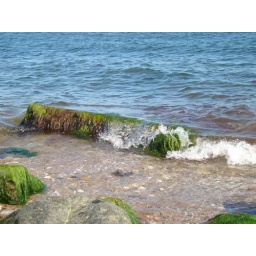
action shot - was trying to get water coming over the rock